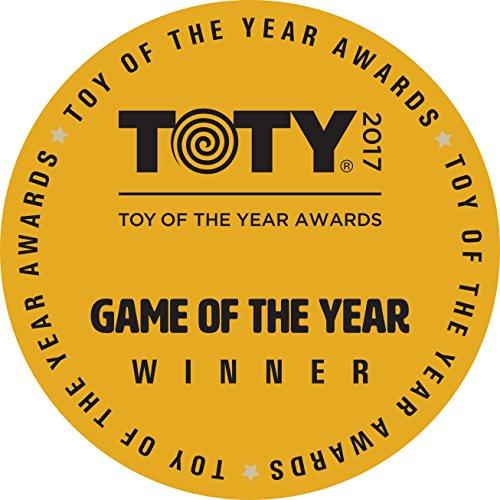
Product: PlayMonster Yeti in My Spaghetti
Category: Toys & Games | Games & Accessories | Board Games
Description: Place the noodles across the top of the bowl and sit Yeti on top.
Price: $8.39
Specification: ProductDimensions:10.5x10.5x3inches|ItemWeight:13.1ounces|ShippingWeight:13.1ounces(Viewshippingratesandpolicies)|DomesticShipping:ItemcanbeshippedwithinU.S.|InternationalShipping:ThisitemcanbeshippedtoselectcountriesoutsideoftheU.S.LearnMore|ASIN:B00UPAYY5C|Itemmodelnumber:6958|Manufacturerrecommendedage:4-15years